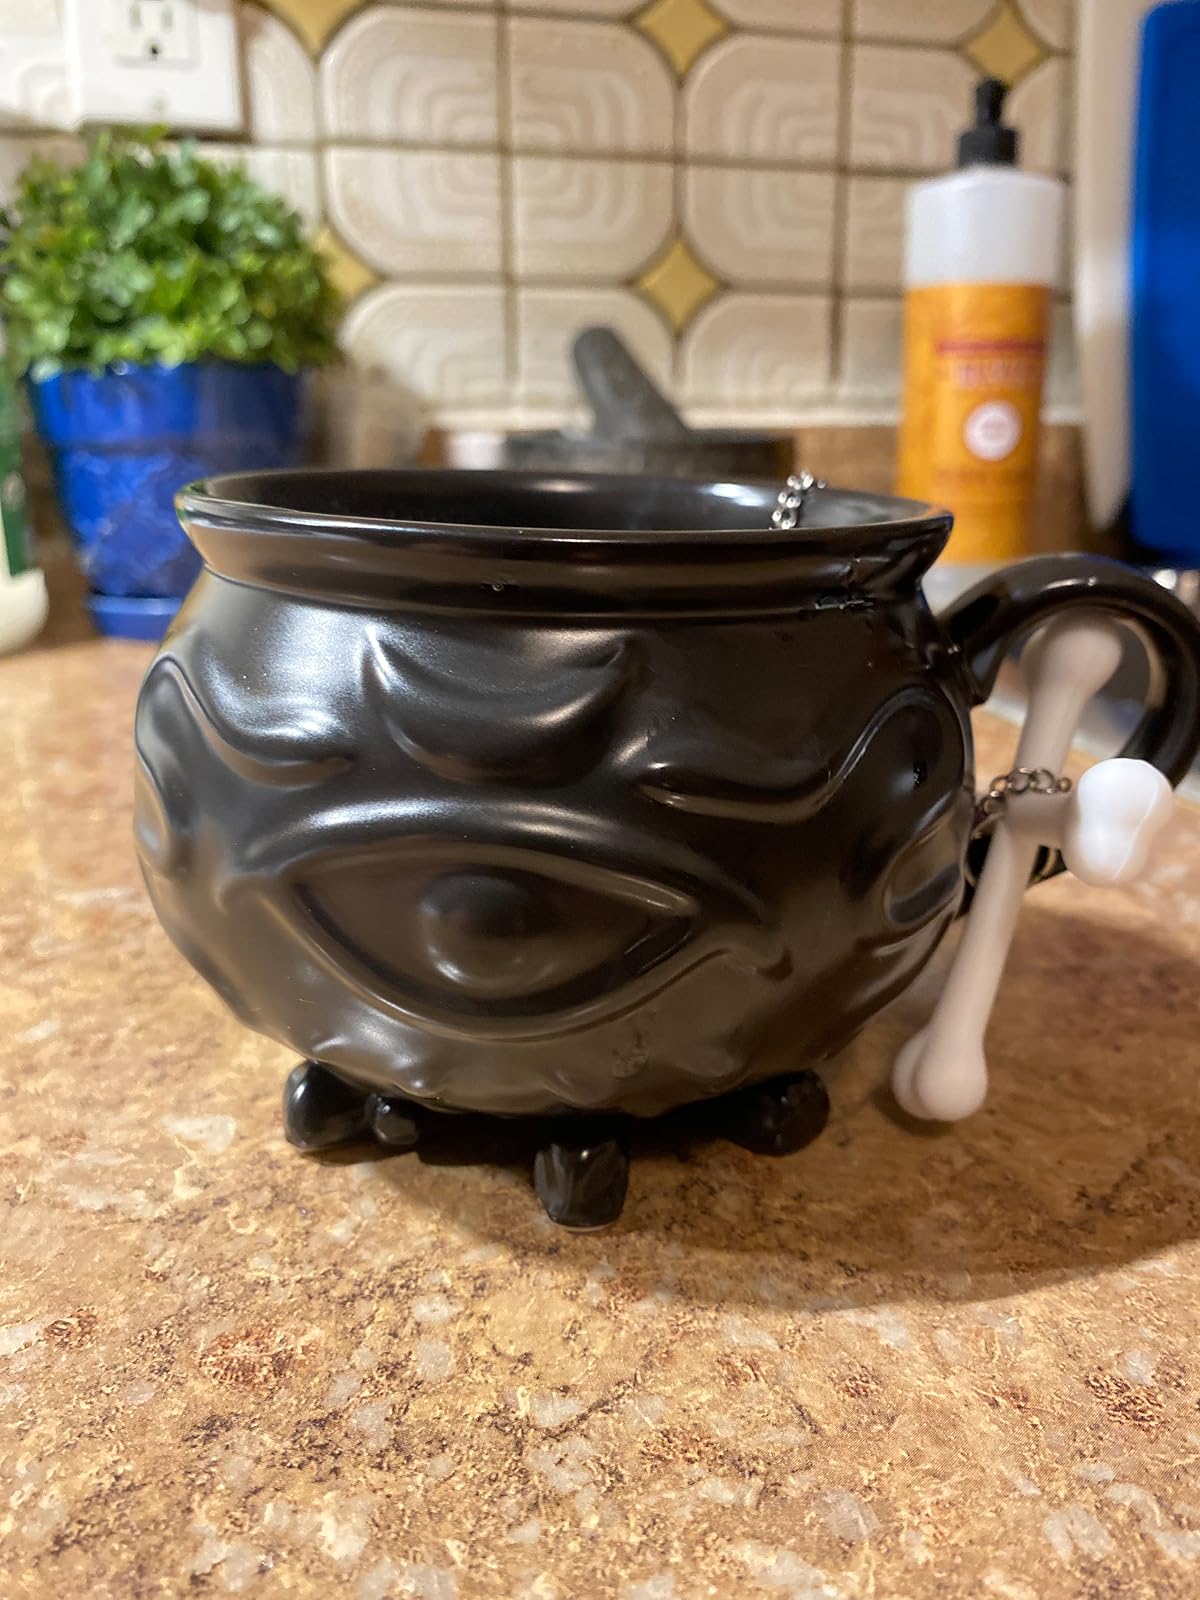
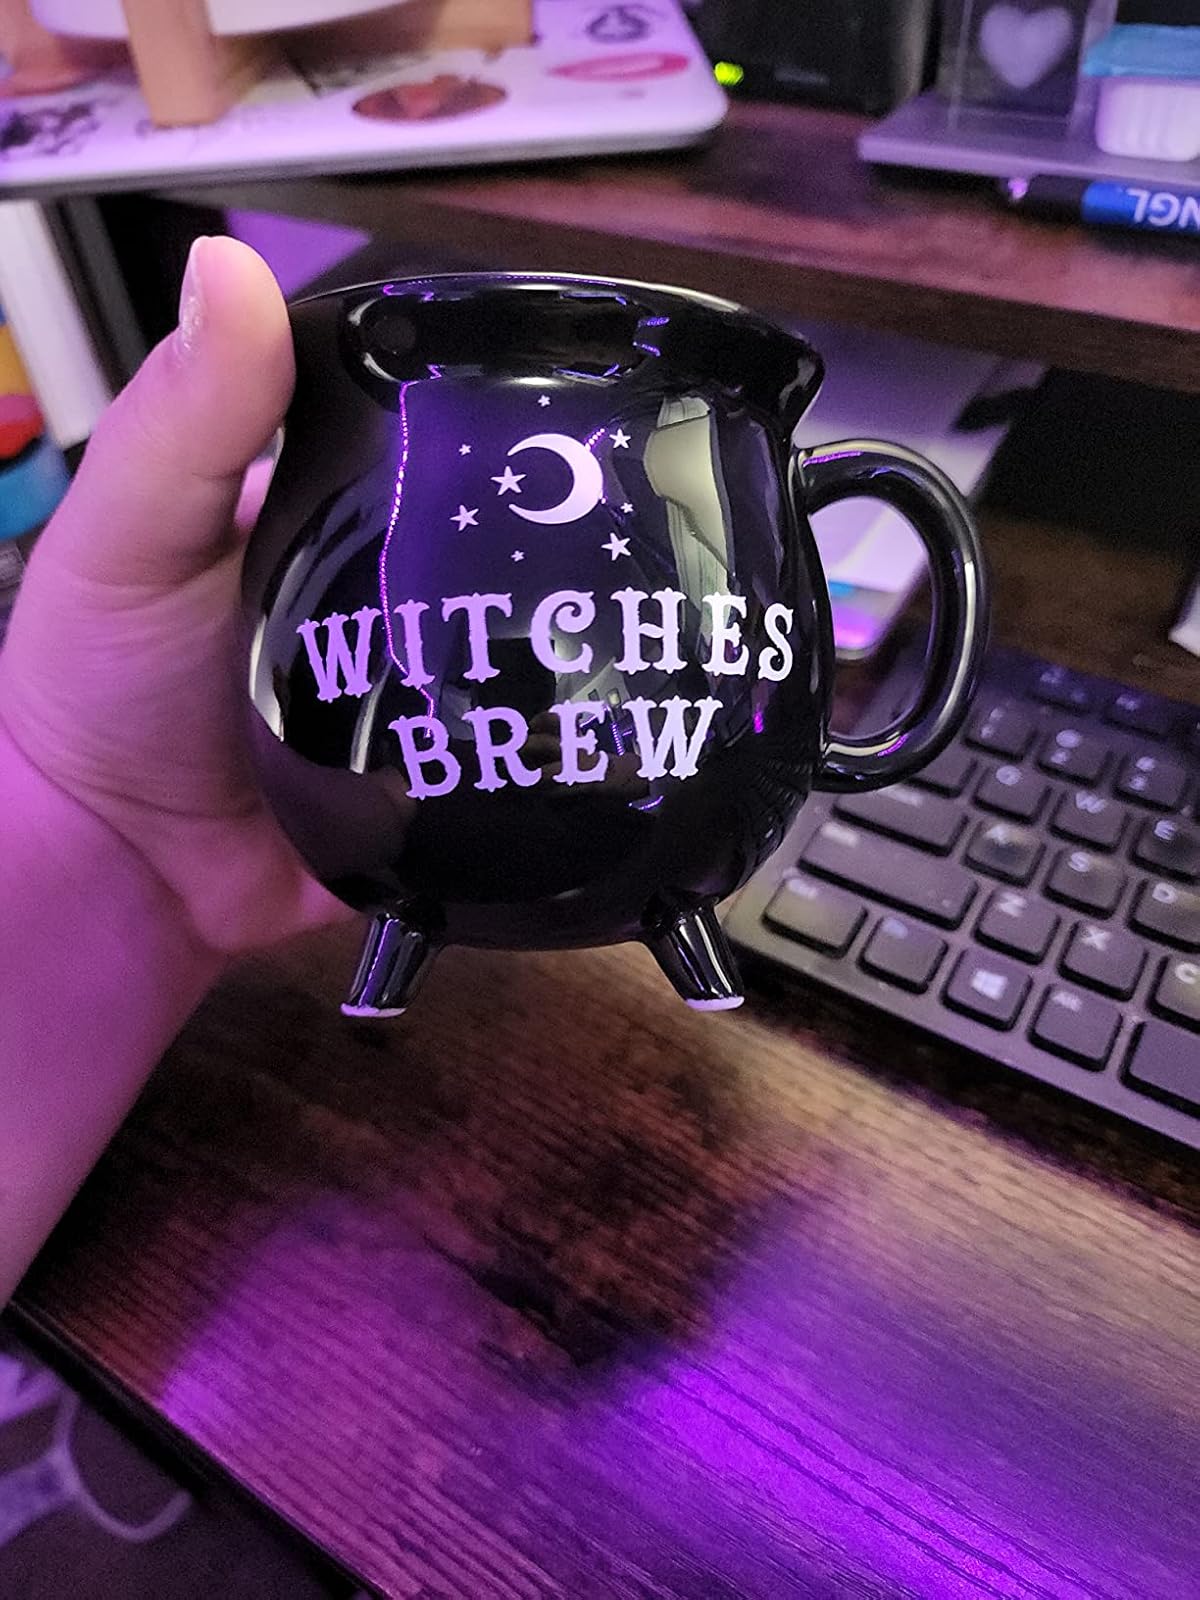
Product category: items_mug
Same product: no